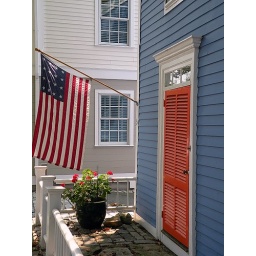
There were quite a few colorful houses in Stonington, but this one on Water St was my favorite.